Describe the emotion expressed in this image:  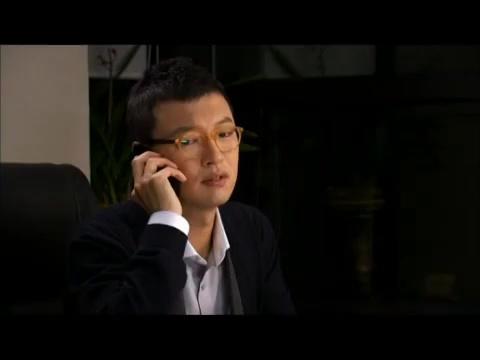
This person displays Suffering, valence and arousal with low intensity.